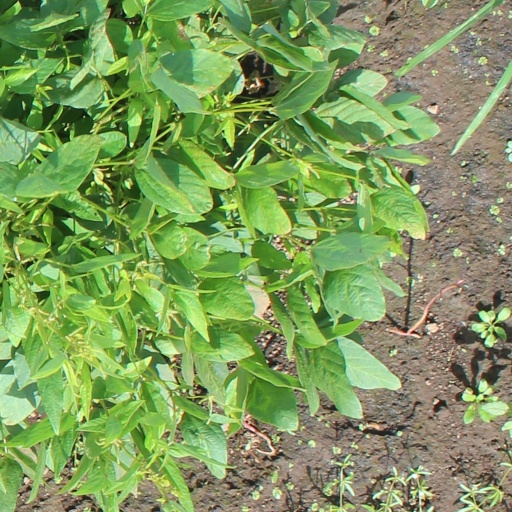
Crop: soybean